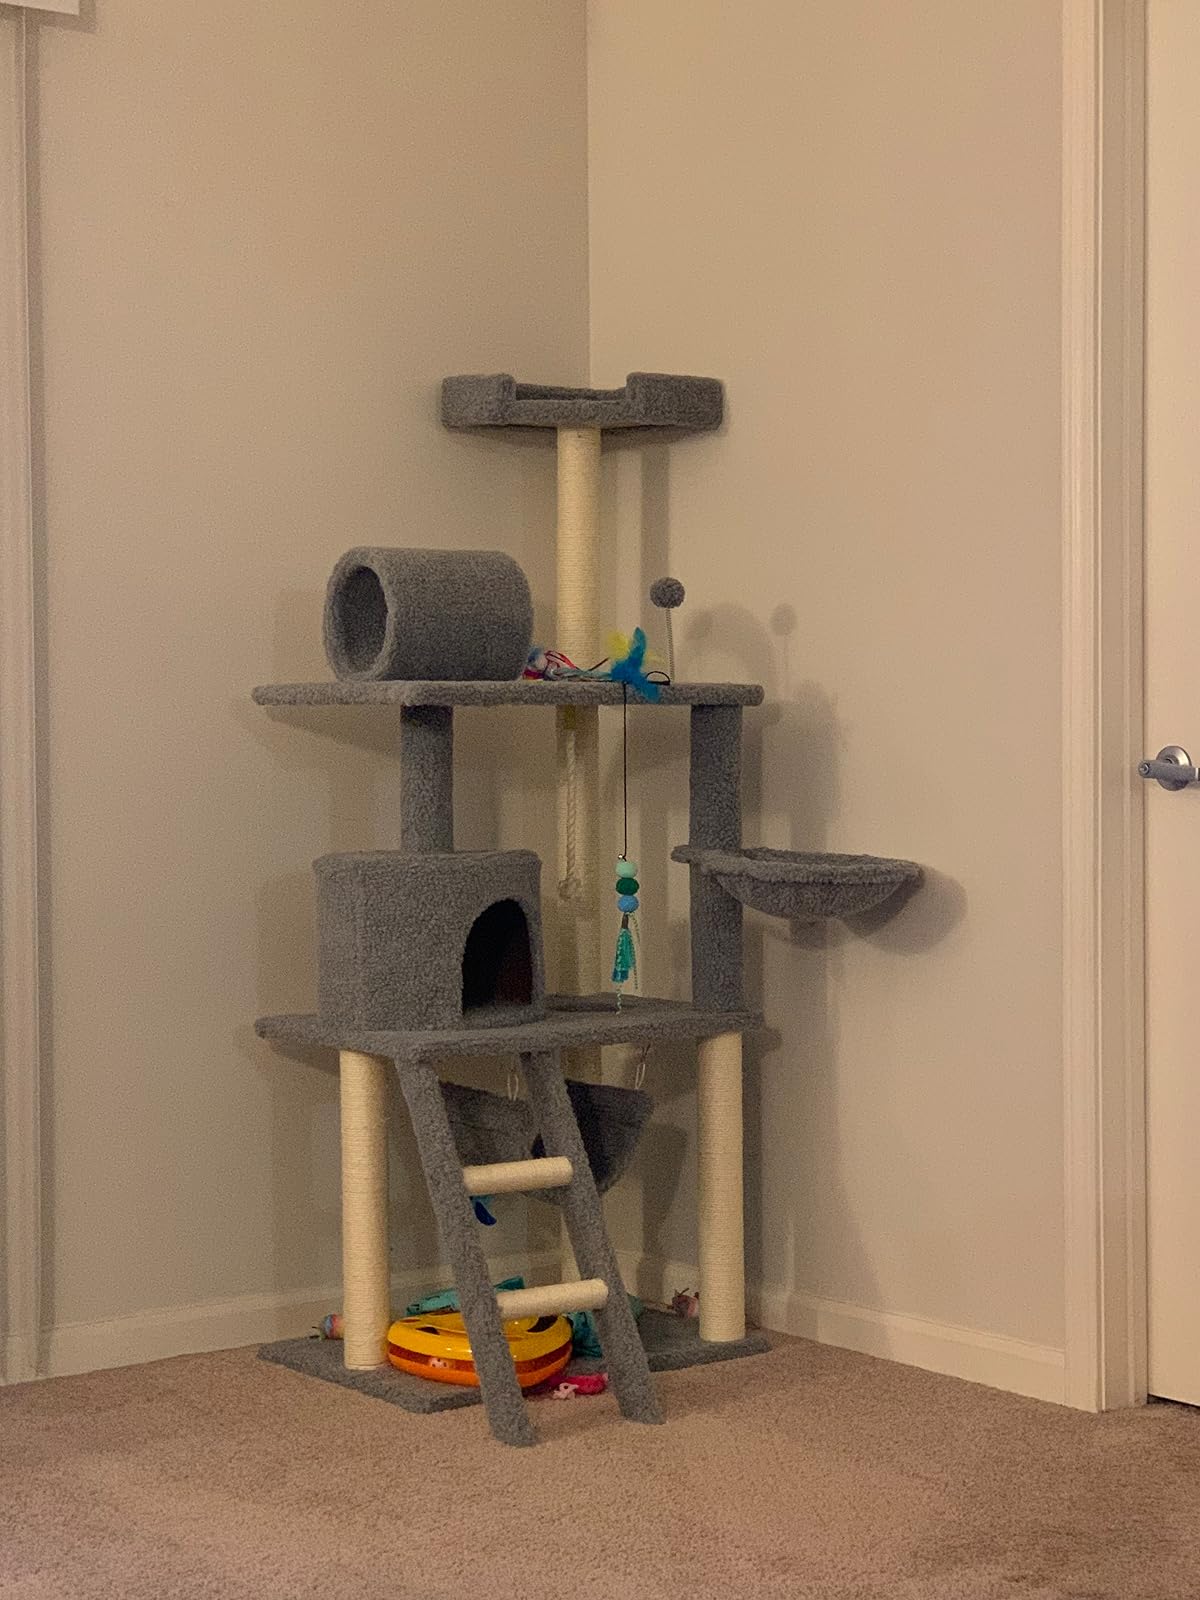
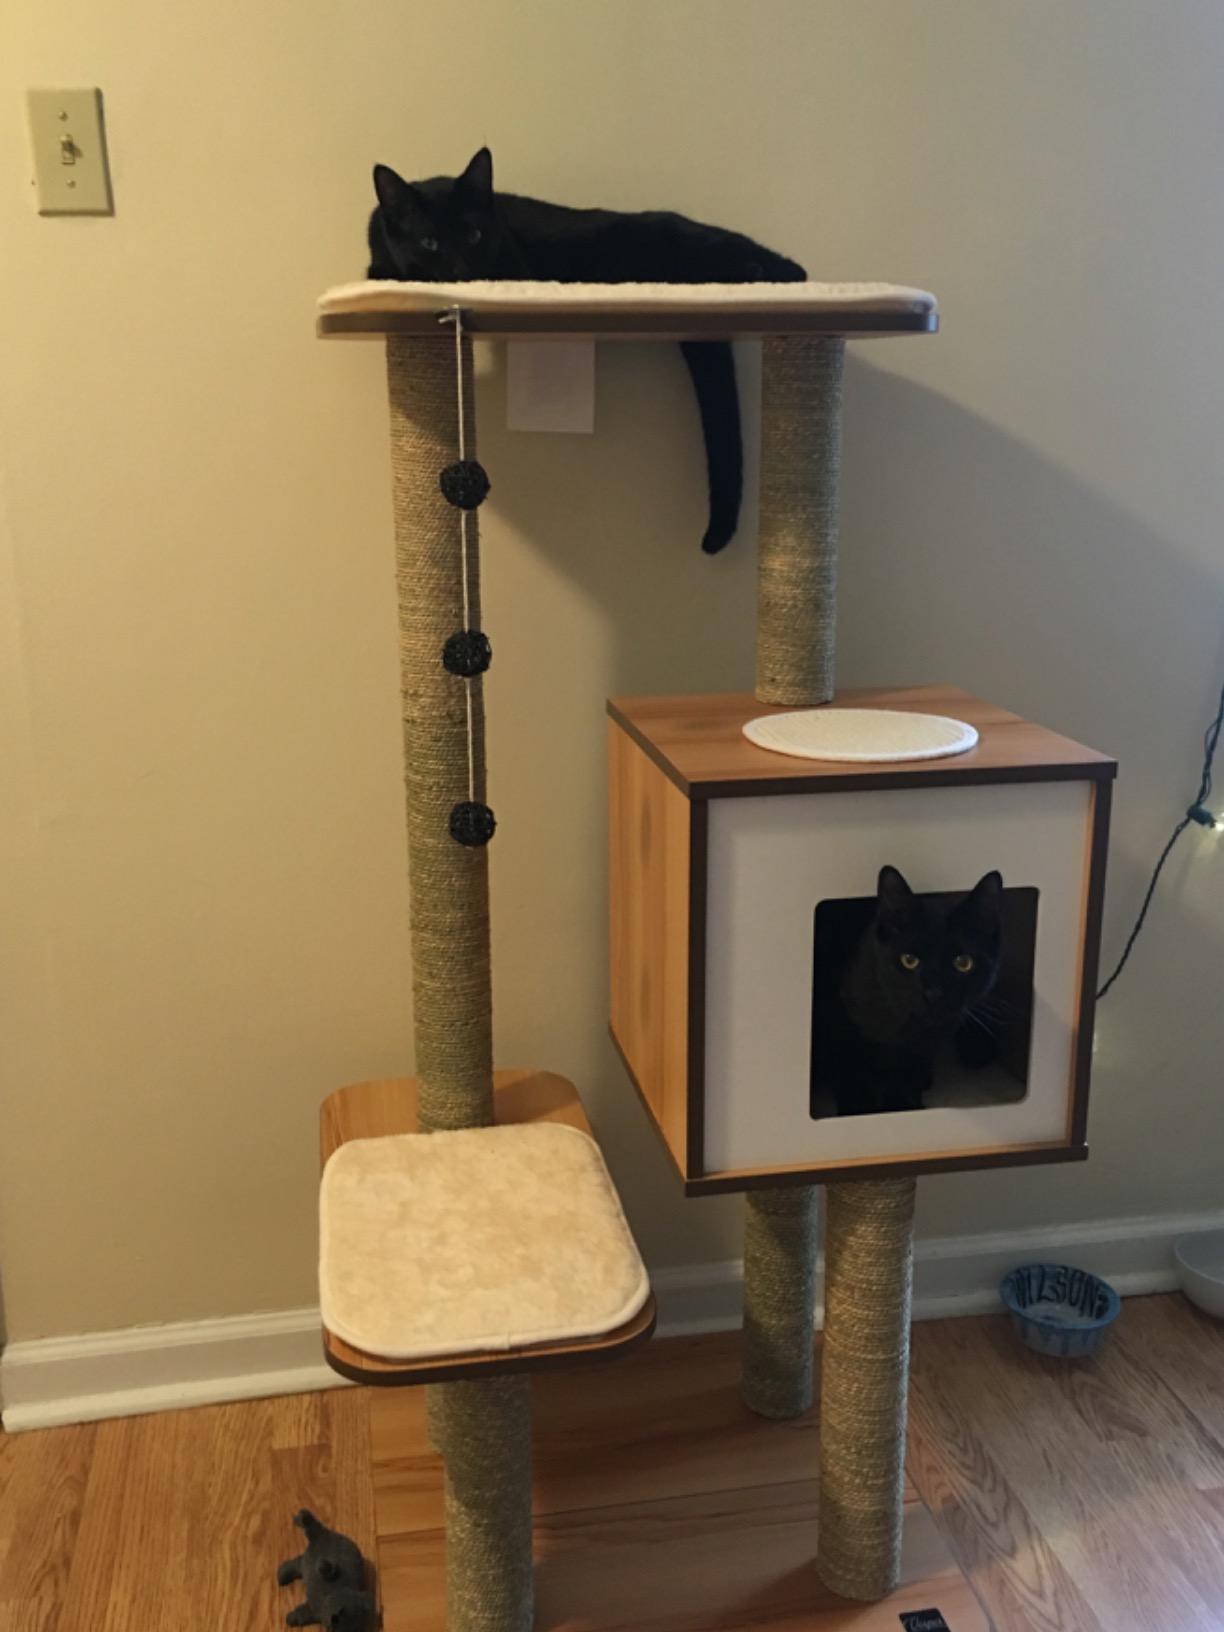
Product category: items_cat tree
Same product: no